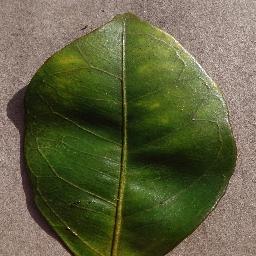
Label: Orange___Haunglongbing_(Citrus_greening)